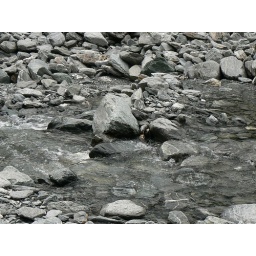
The river coming from the glacier was awesome. Clear blue water flowing over beautiful rocks. I loved it!